Elmore railway station

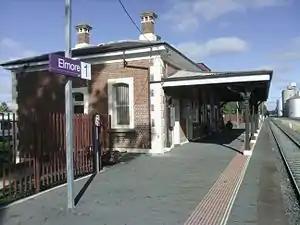
Southbound view of the station building and platform, June 2015

Elmore railway station is located on the Deniliquin line in Victoria, Australia, and serves the town of the same name. The station opened on 19 September 1864 as Runnymede, but was renamed Elmore on 1 November 1876.